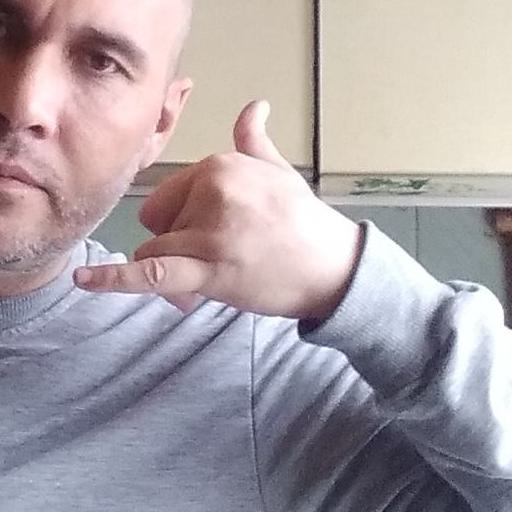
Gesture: call